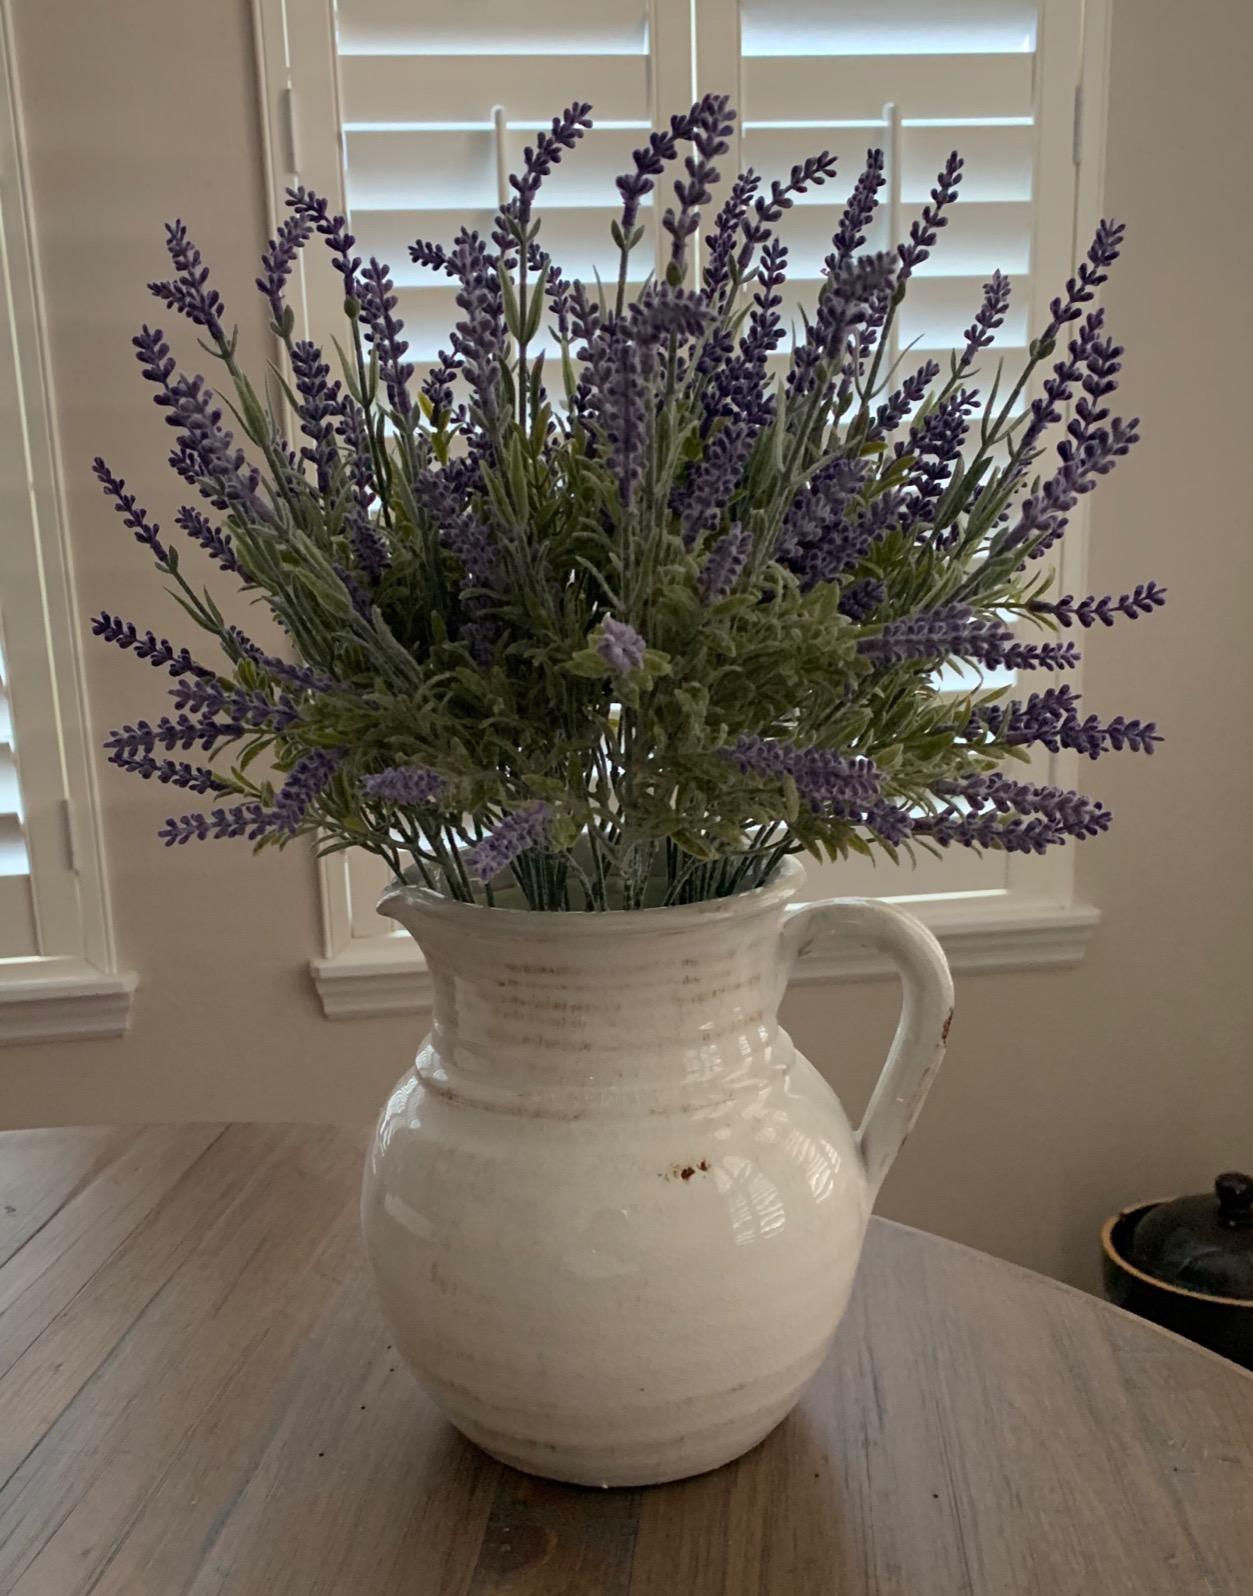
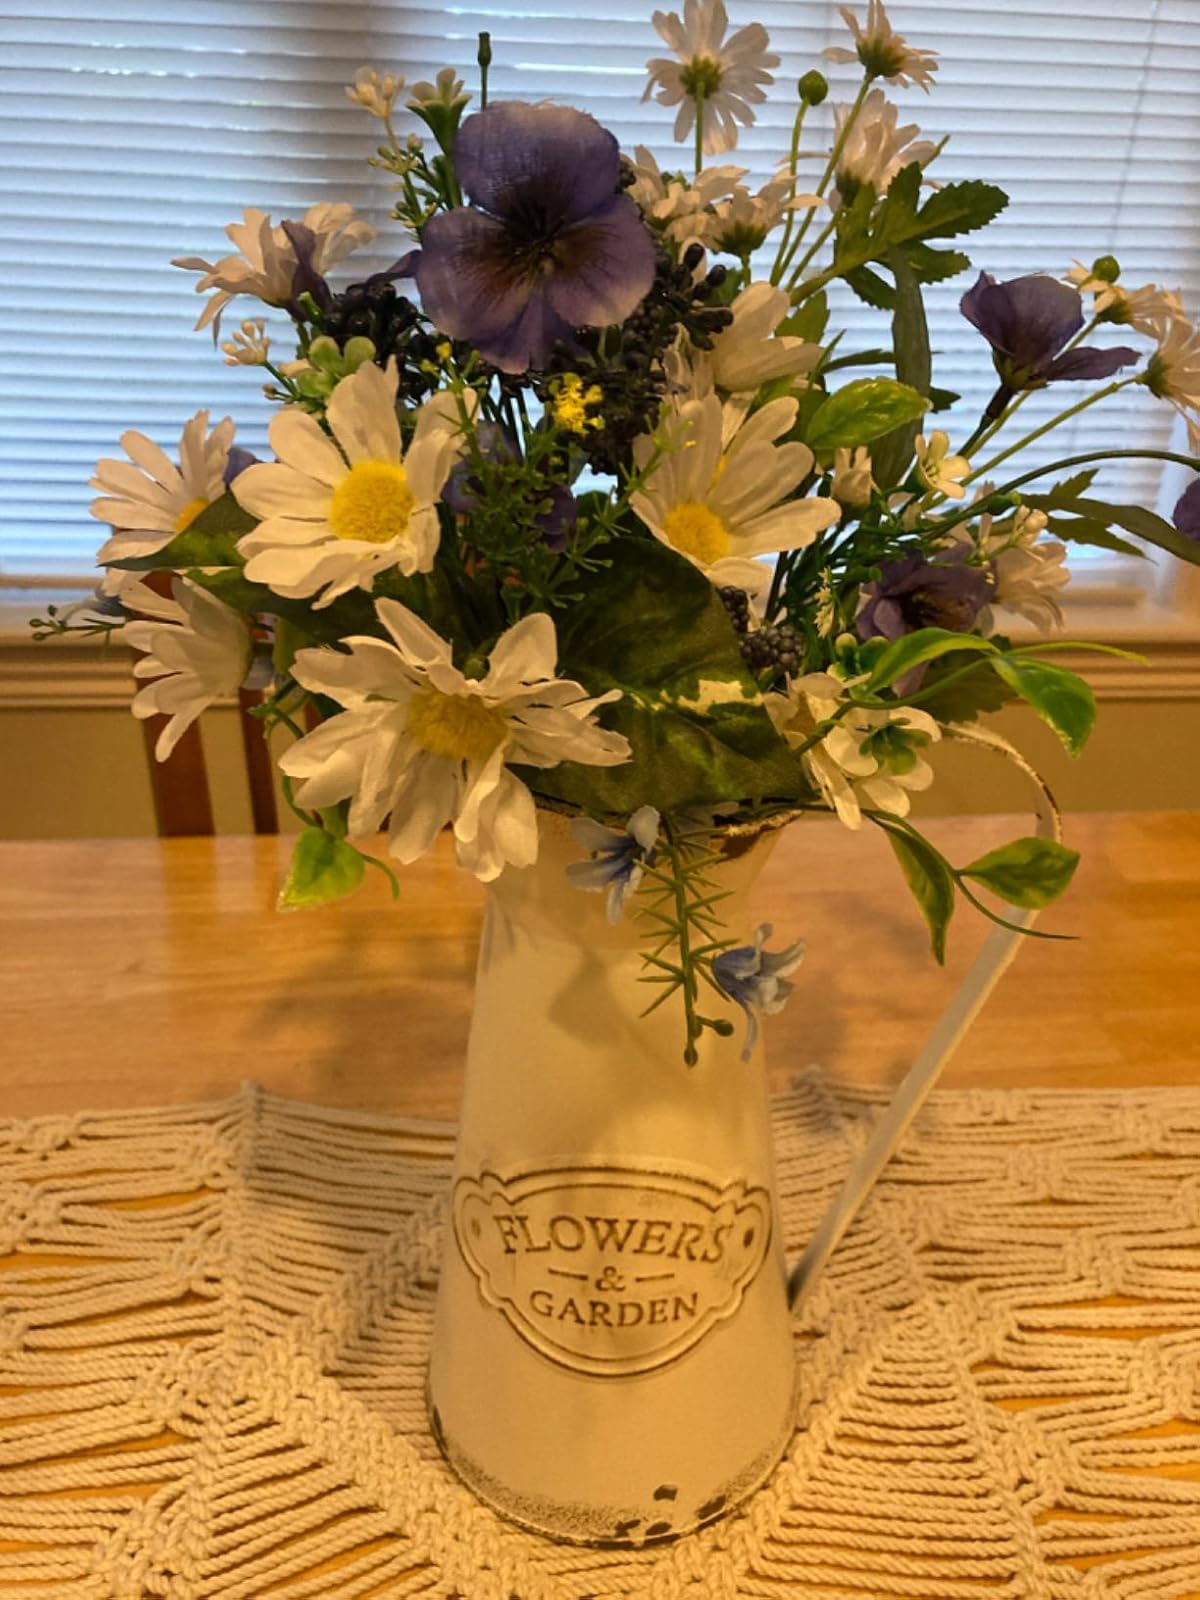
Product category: vase
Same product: no